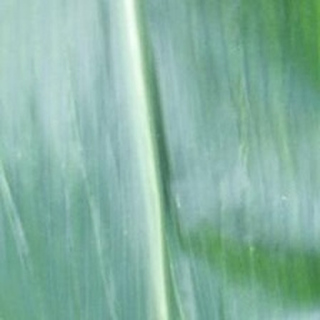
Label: healthy_corn